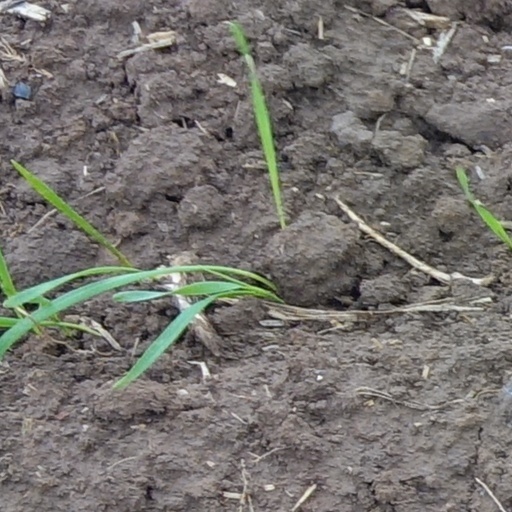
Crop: wheat